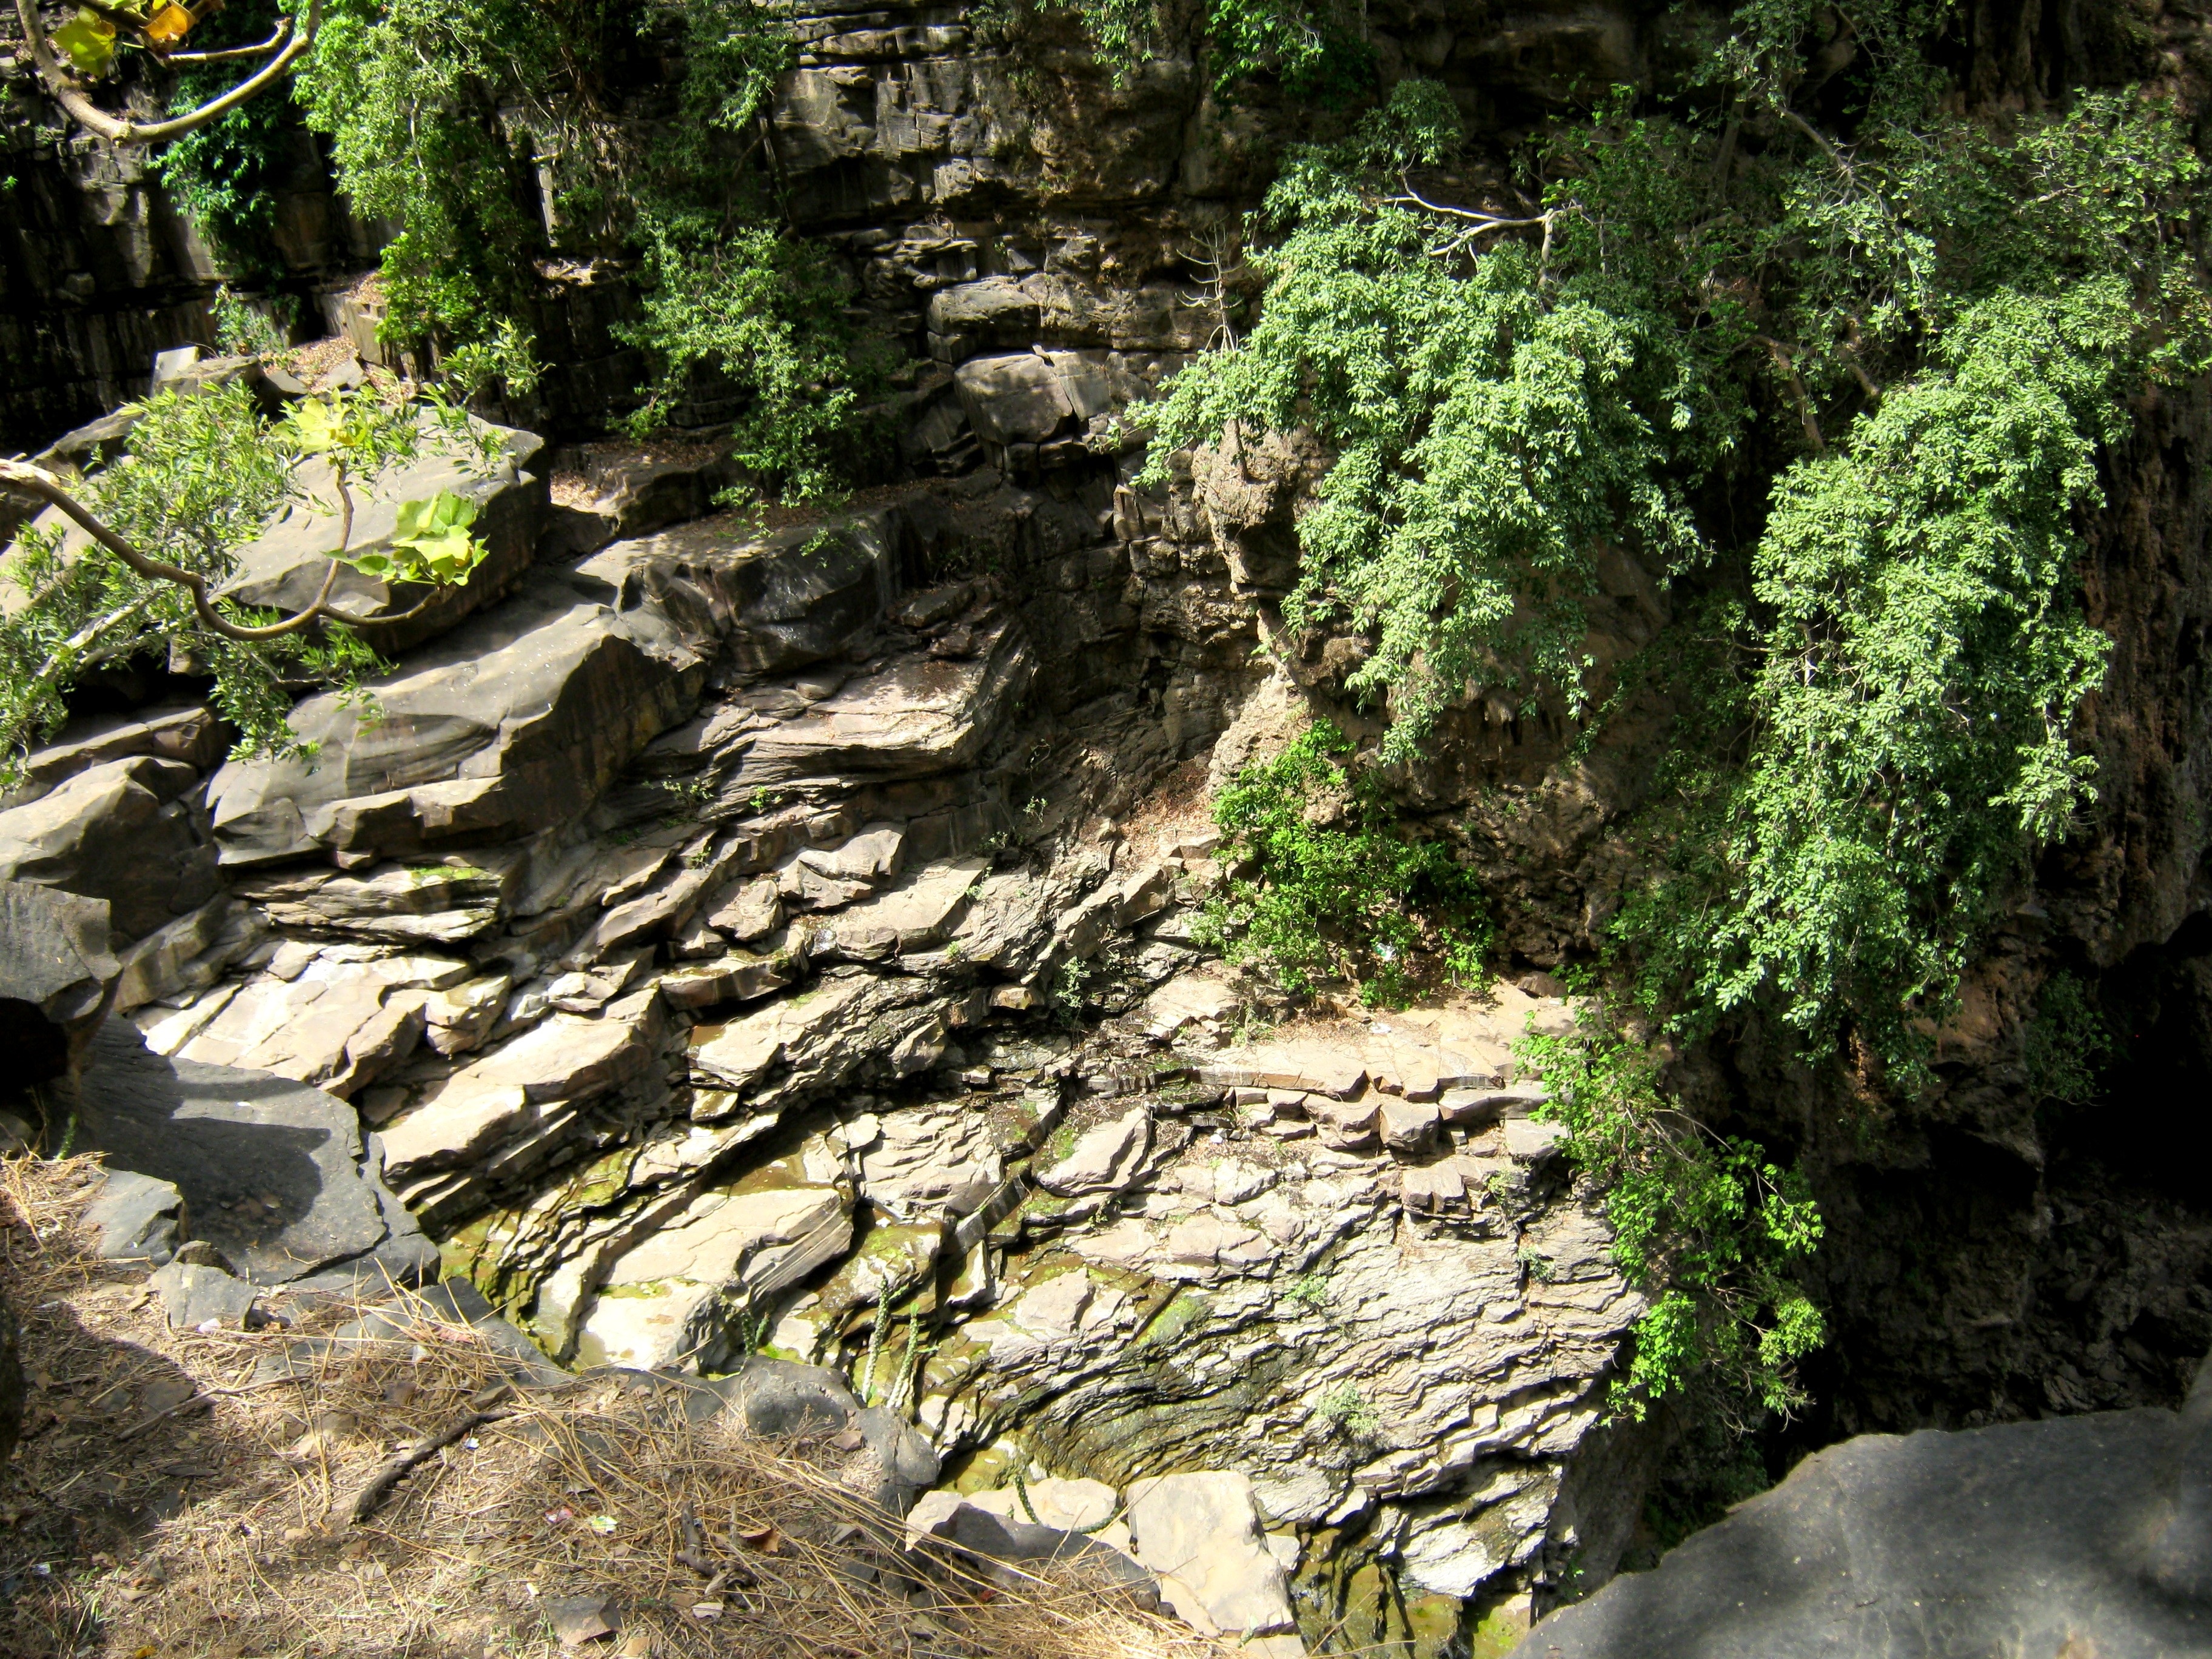
tree, nature, forest, rock, wilderness, trail, flower, stream, green, jungle, botany, terrain, flora, outdoors, geology, rainforest, ravine, boulder, clif, india, woodland, water feature, bedrock